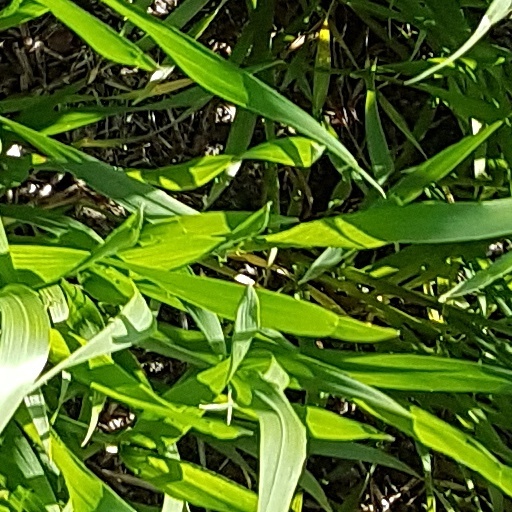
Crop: wheat